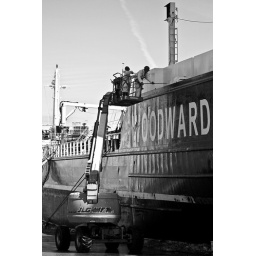
A few boat workers repaint their ship on a beautiful day in St. John's, Newfoundland.